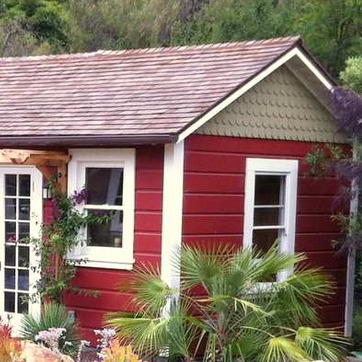
Material: painted